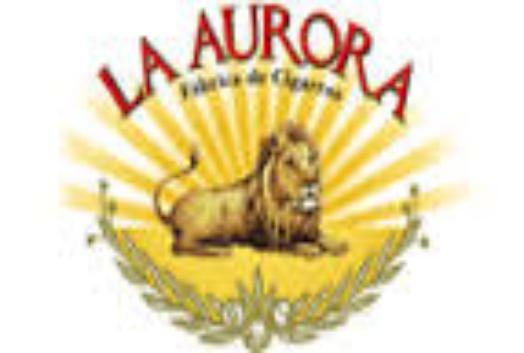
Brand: La Aurora
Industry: Necessities